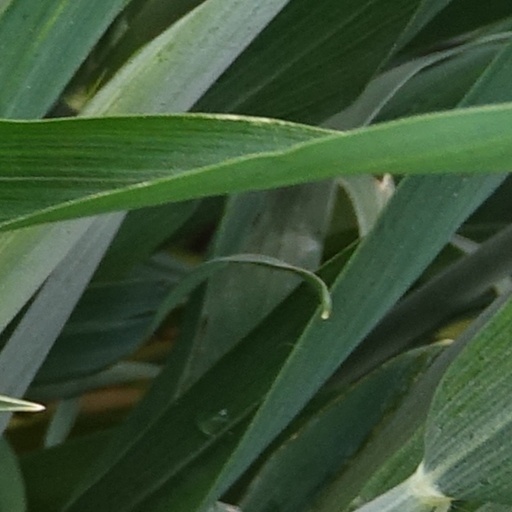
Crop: wheat